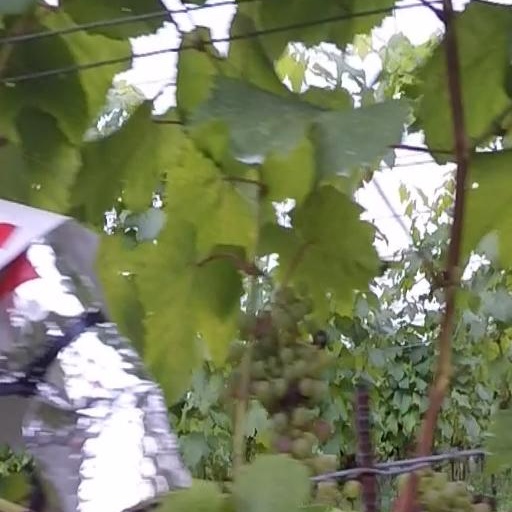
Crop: grape